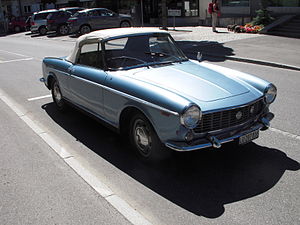
Fiat Automobiles / Tidligere modeller
Fiat 1500 Cabriolet
Fiat 1500 Cabriolet på gaden i Klosters, Graubünden, Schweiz. 18. august 2012.
Fiat Automobiles S.p.A. er en italiensk bilproducent der fremstiller biler af mærket Fiat, det er et datterselskab til Fiat S.p.A.. Virksomheden Fiat Automobiles S.p.A., blev skabt i januar 2007, da Fiat reorganiserede sin bilforretning, mens historie kan spores tilbage til 1899 hvor første Fiatbil blev fremstillet.